Gwydion

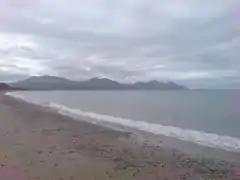
Dinas Dinlle, Gwydion's final resting place.

The Welsh Triads name Gwydion as one of the "Three Golden Shoemakers of the Island of Britain" alongside Manawydan fab Llyr and Caswallawn fab Beli, and records that Math taught him one of the "Three Great Enchantments". The "Stanzas of the Graves" record that he was buried at Dinas Dinlle, the city of Lleu.